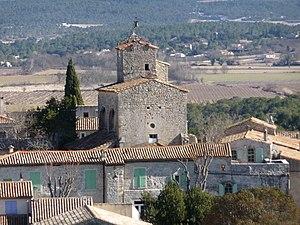
L'église de la Nativité-de-Saint-Jean-Baptiste est une église romane située à Saint-Jean-de-Cuculles, petit village au pied du Pic-Saint-Loup, dans le département français de l'Hérault en région Occitanie.